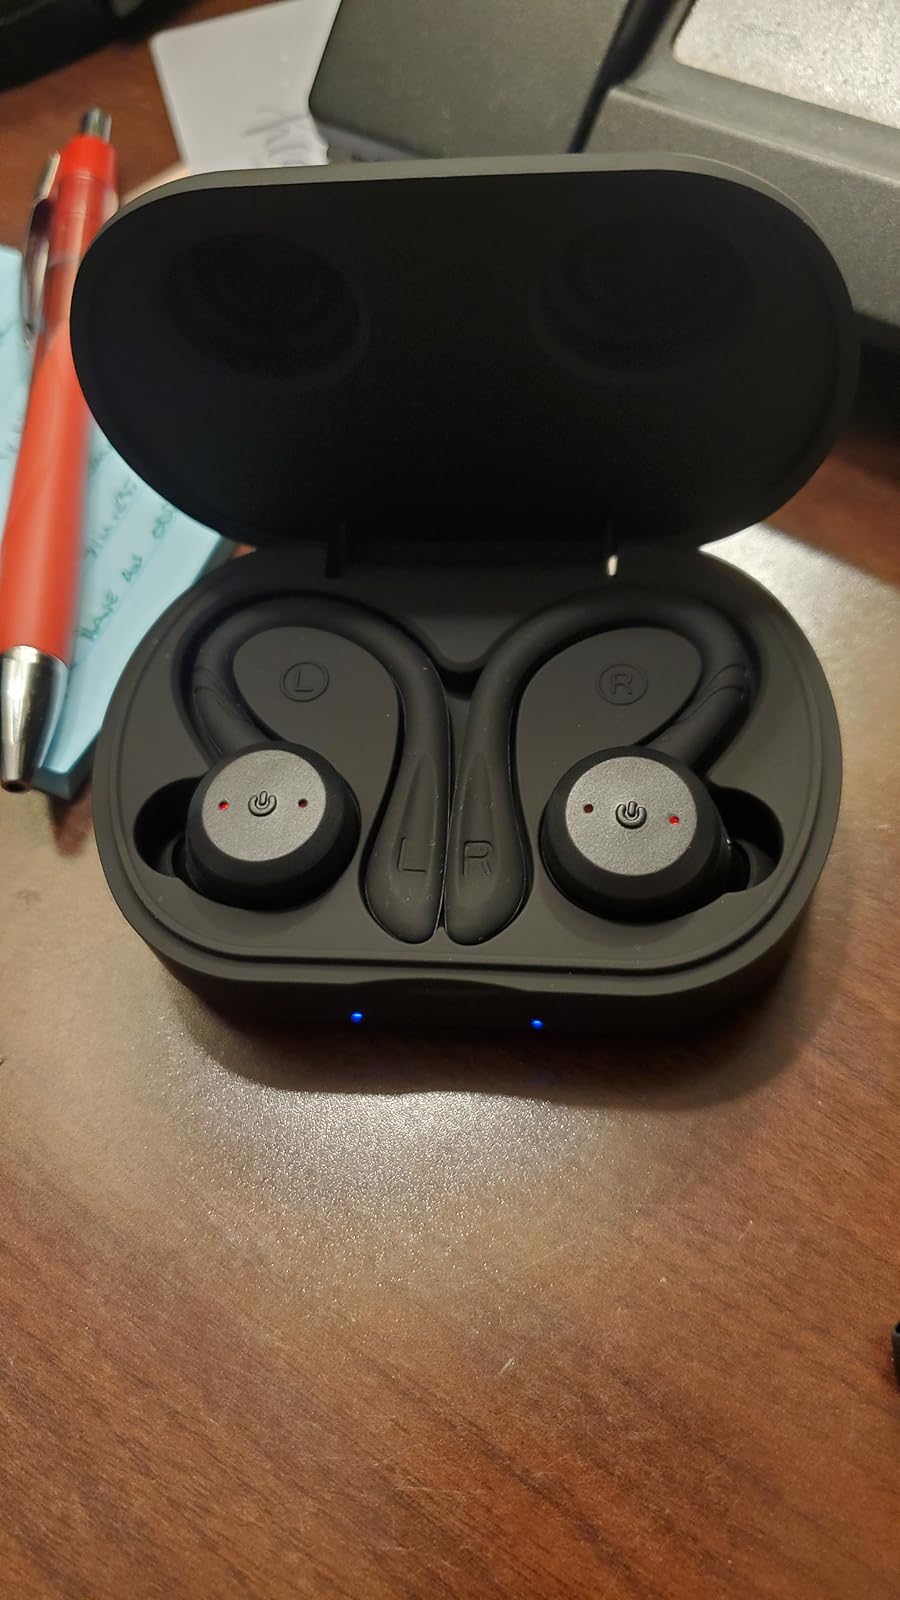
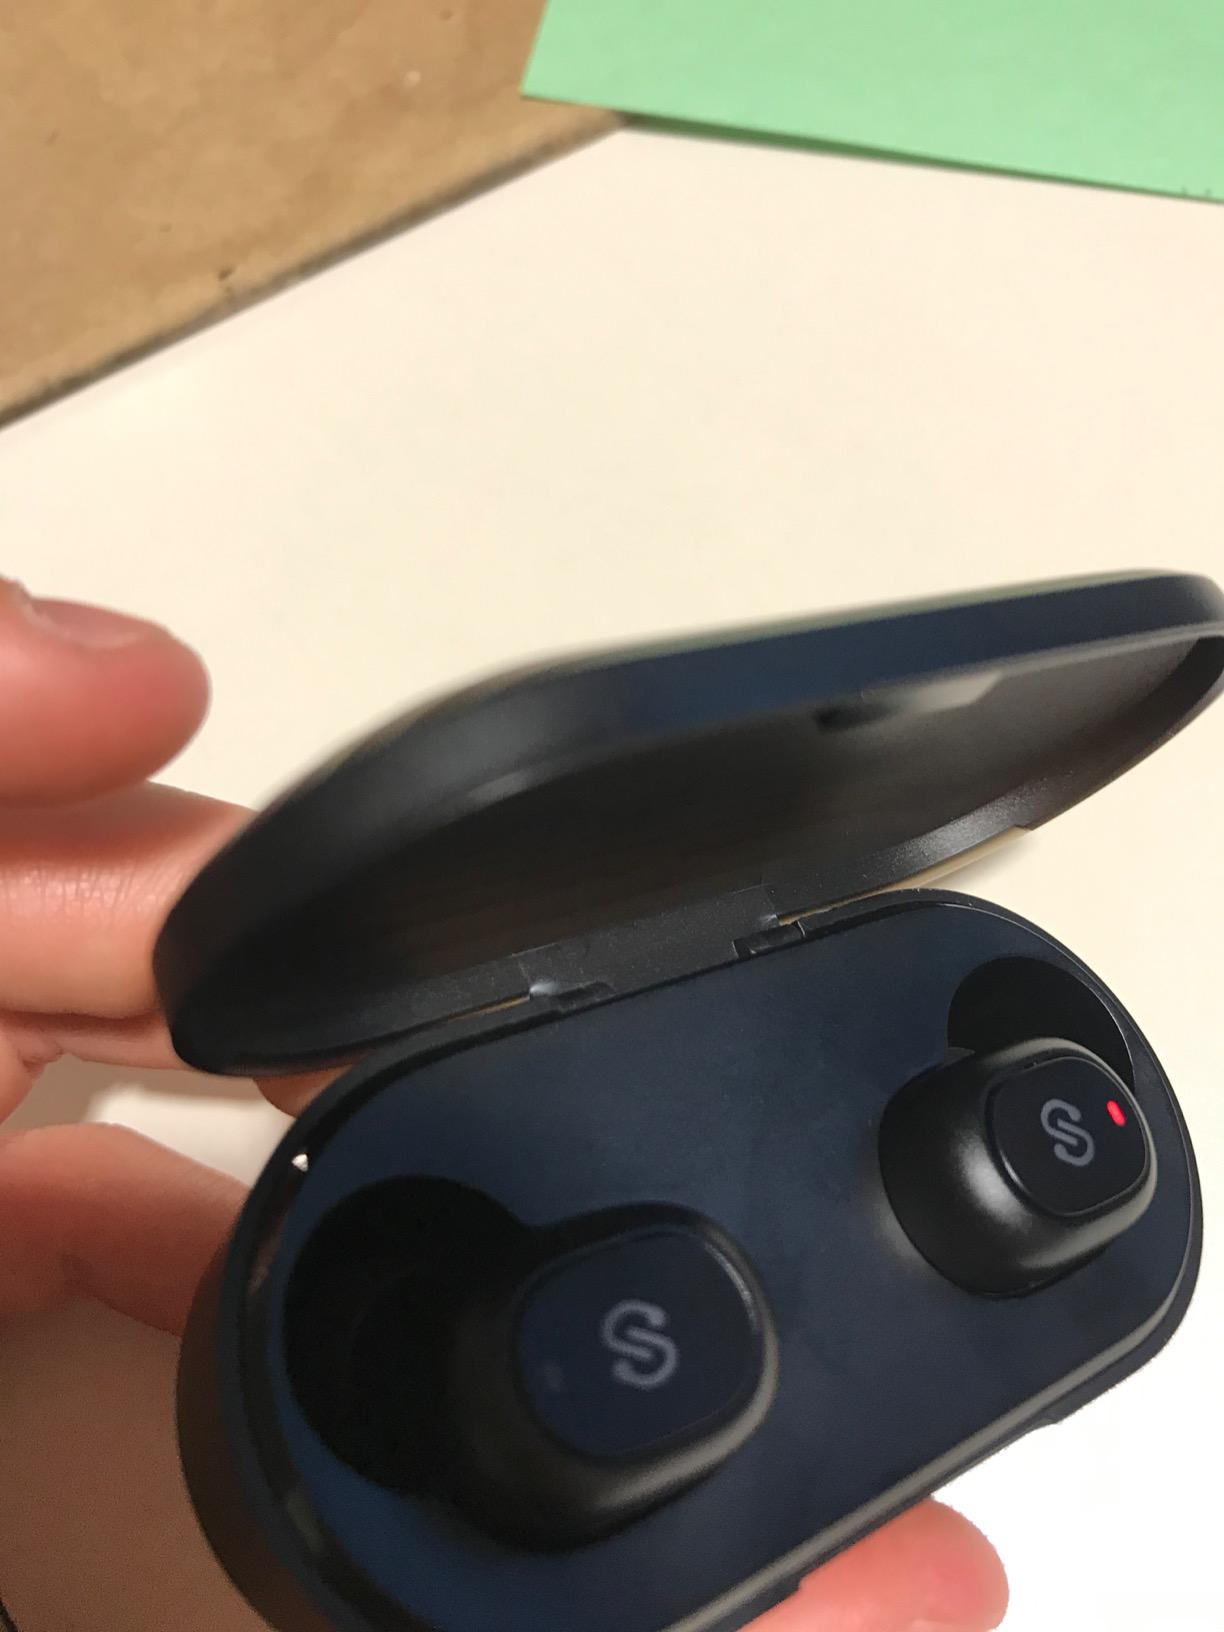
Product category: earbuds
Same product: no